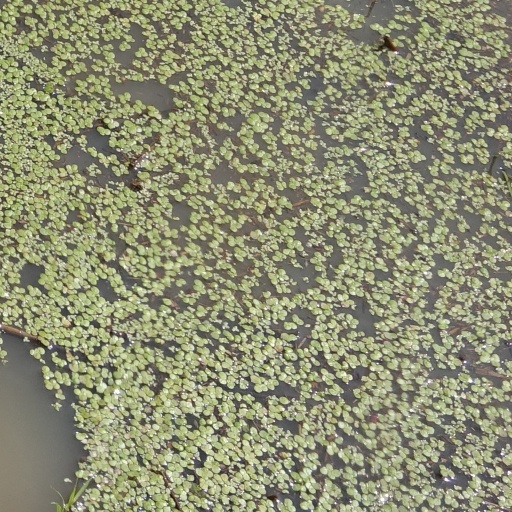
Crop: rice